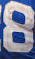
Number: 8